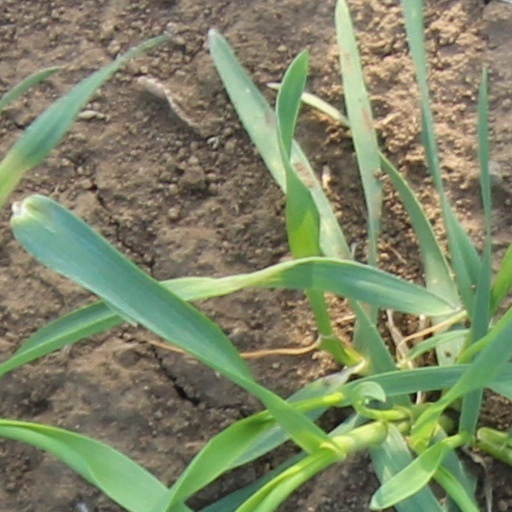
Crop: wheat